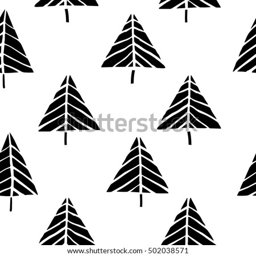
the seamless pattern with hand drawn trees .